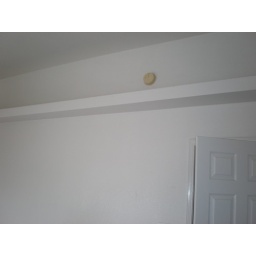
wall ledge in master bedroom